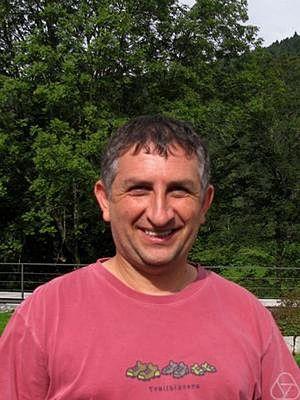
Daniel Tătaru à Oberwolfach en 2010.
Daniel Tătaru est un mathématicien roumano-américain, qui travaille en analyse.